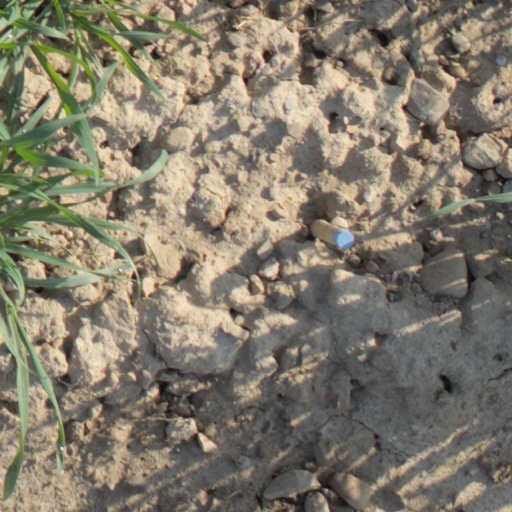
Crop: wheat